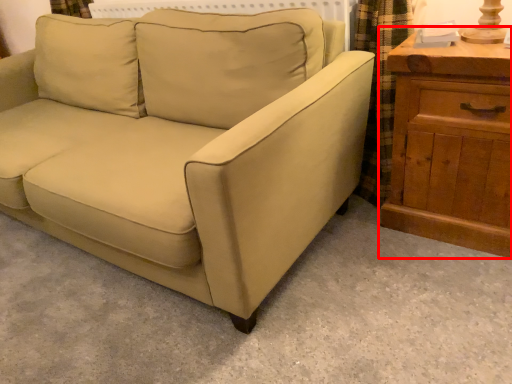
Question: Considering the relative positions of chest of drawers (annotated by the red box) and studio couch in the image provided, where is chest of drawers (annotated by the red box) located with respect to the staircase? Select from the following choices."
(A) left
(B) right
Answer: B